Mori Station (Hokkaido)

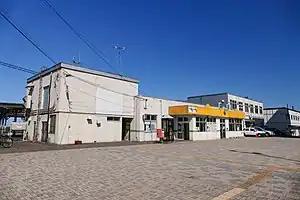
Mori Station in September 2022

is a railway station on the Hakodate Main Line in Mori, Hokkaido, Japan, operated by the Hokkaido Railway Company (JR Hokkaido).